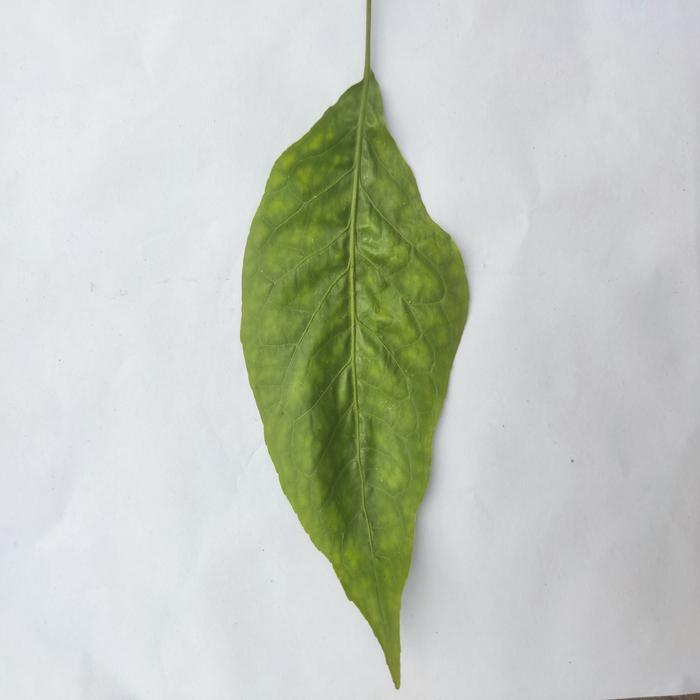
Crop: Aegle Marmelos
Leaf condition: Leaf_Spot